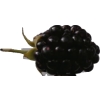
Label: blackberry